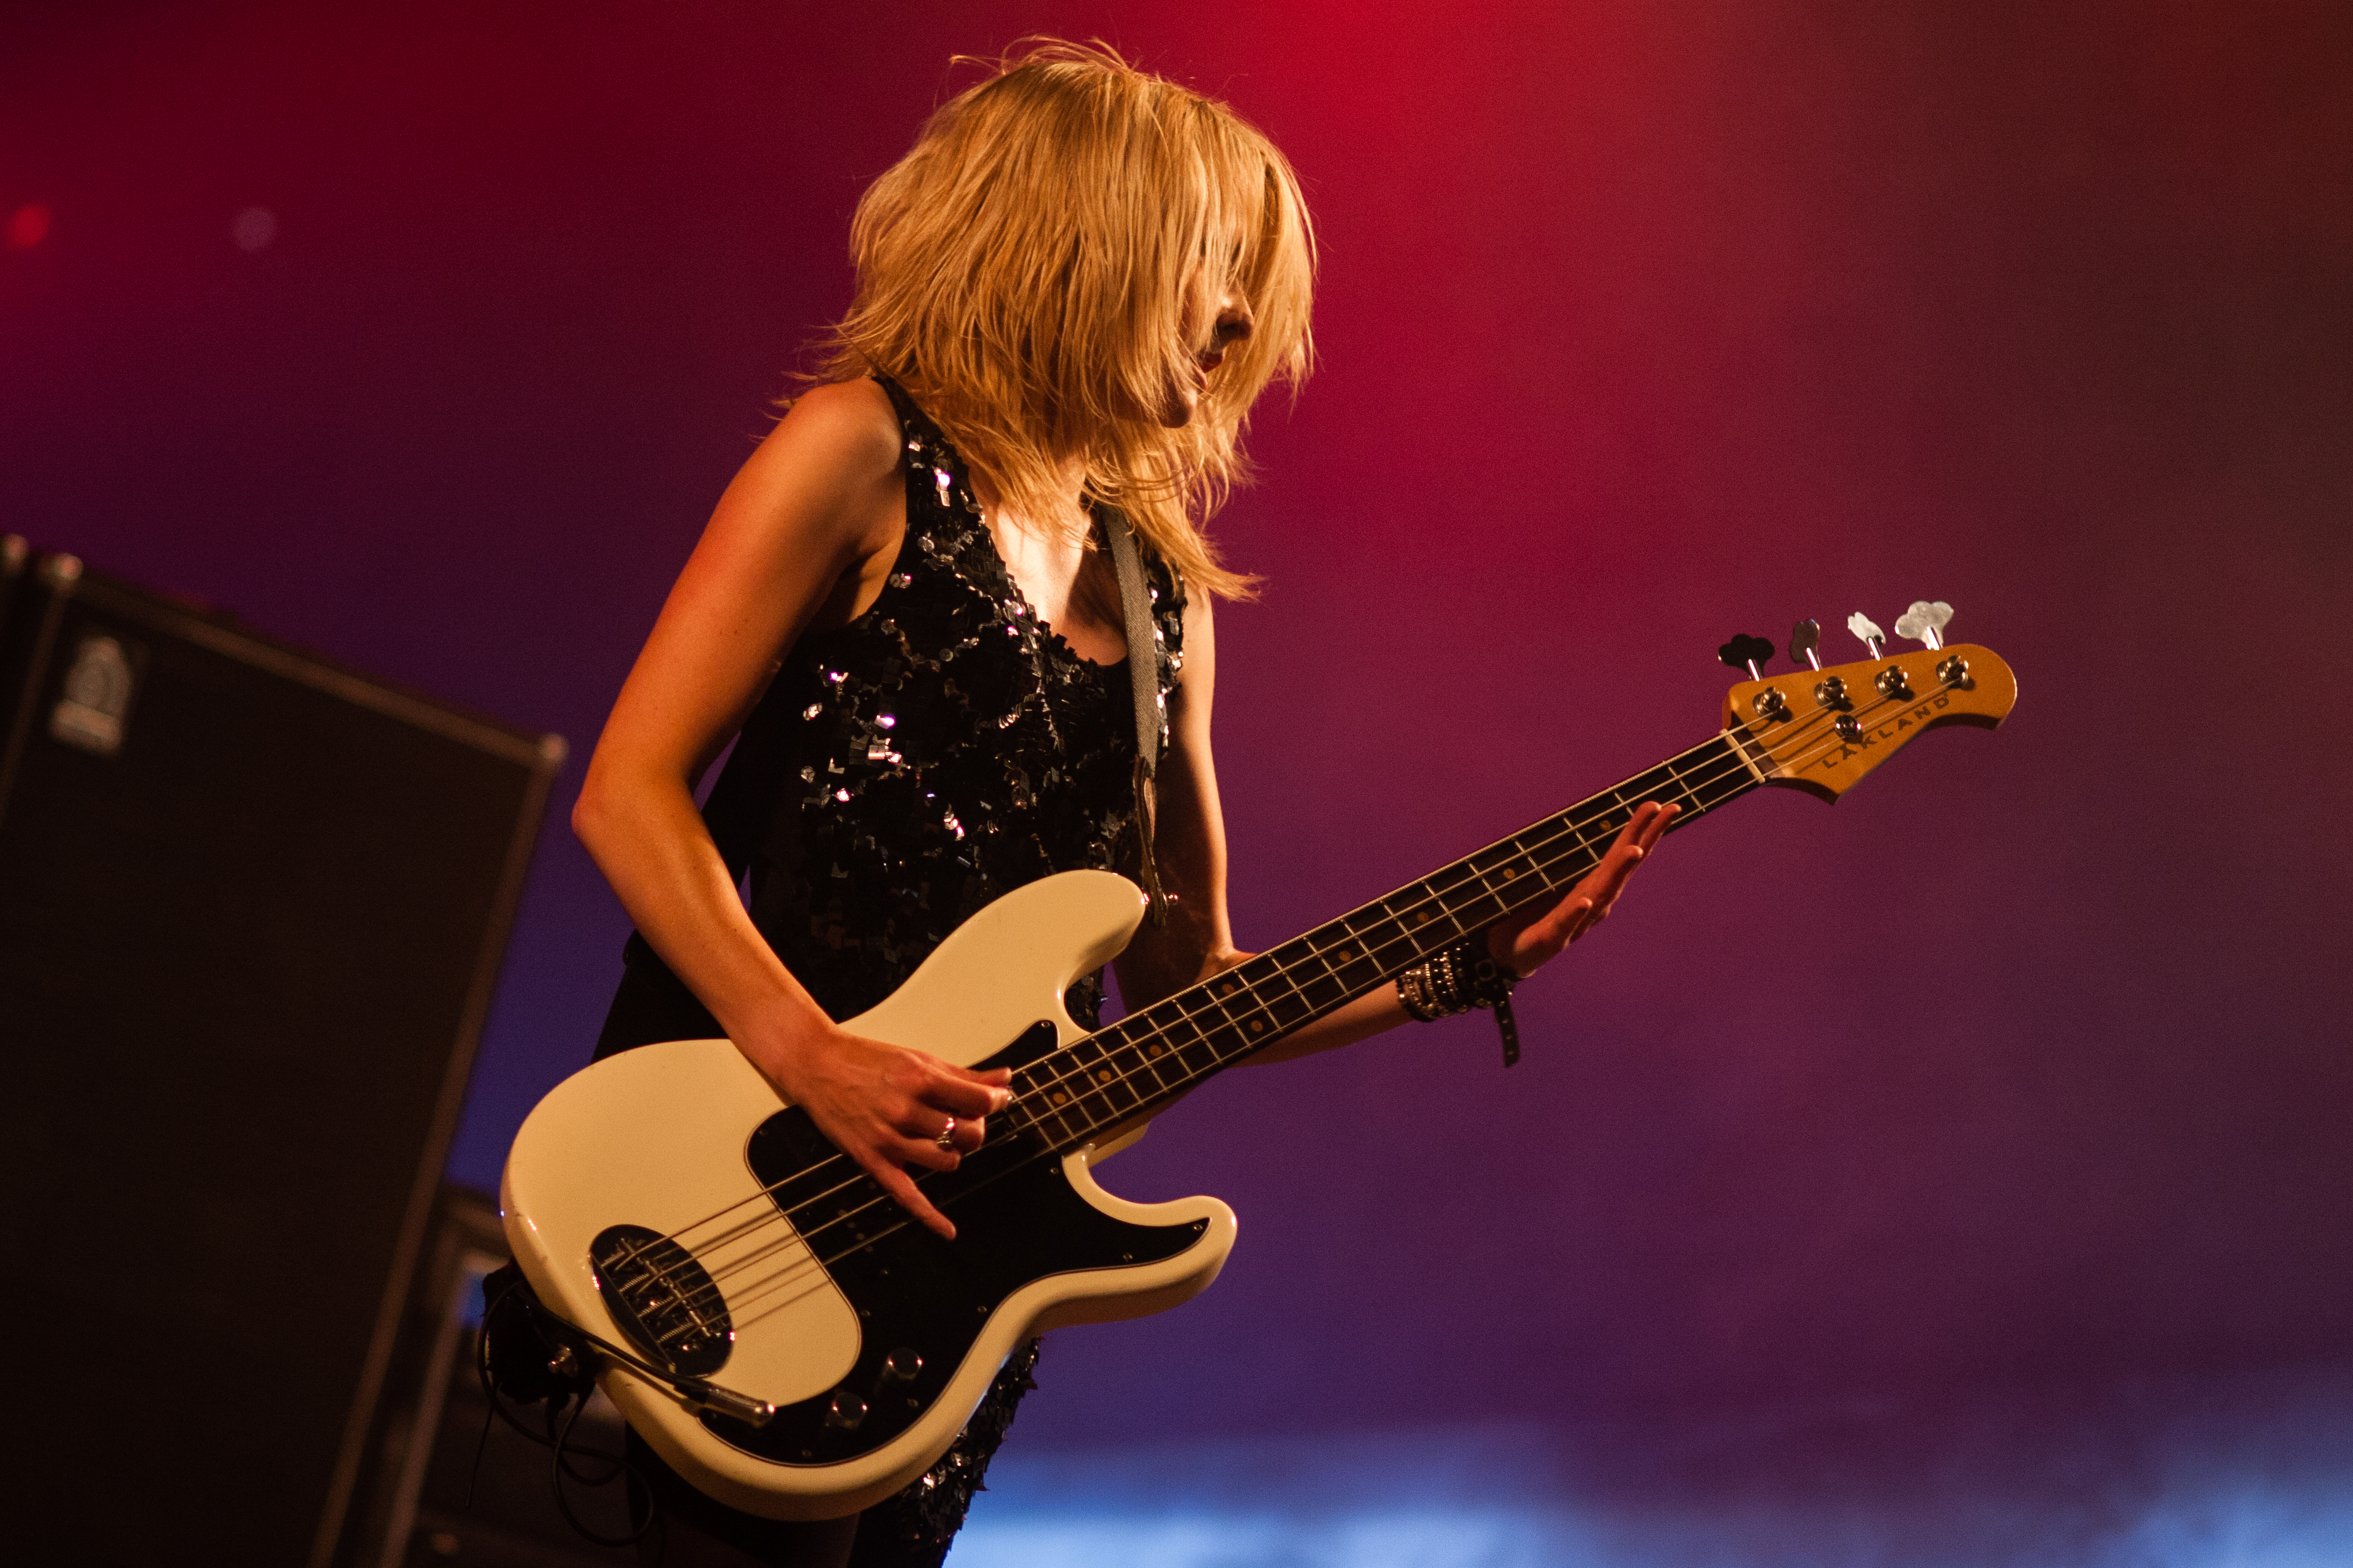
music, guitar, acoustic guitar, concert, live, musician, festival, stage, 2012, dour, charlotte, cooper, thesubways, dour2012, subways, performance, bassist, singing, guitarist, bass guitar, entertainment, performing arts, singer songwriter, rock concert, string instrument, plucked string instruments